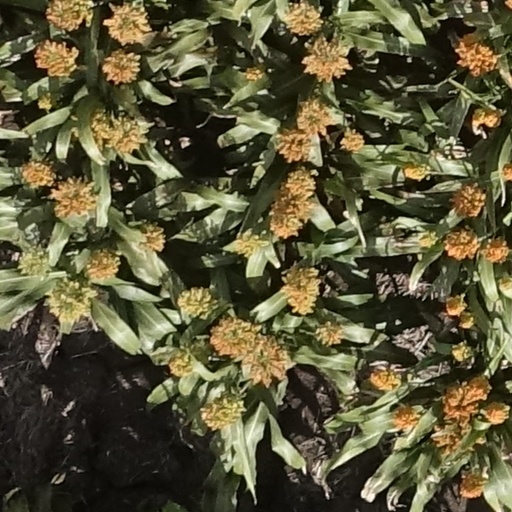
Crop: sorghum